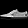
Label: Sneaker